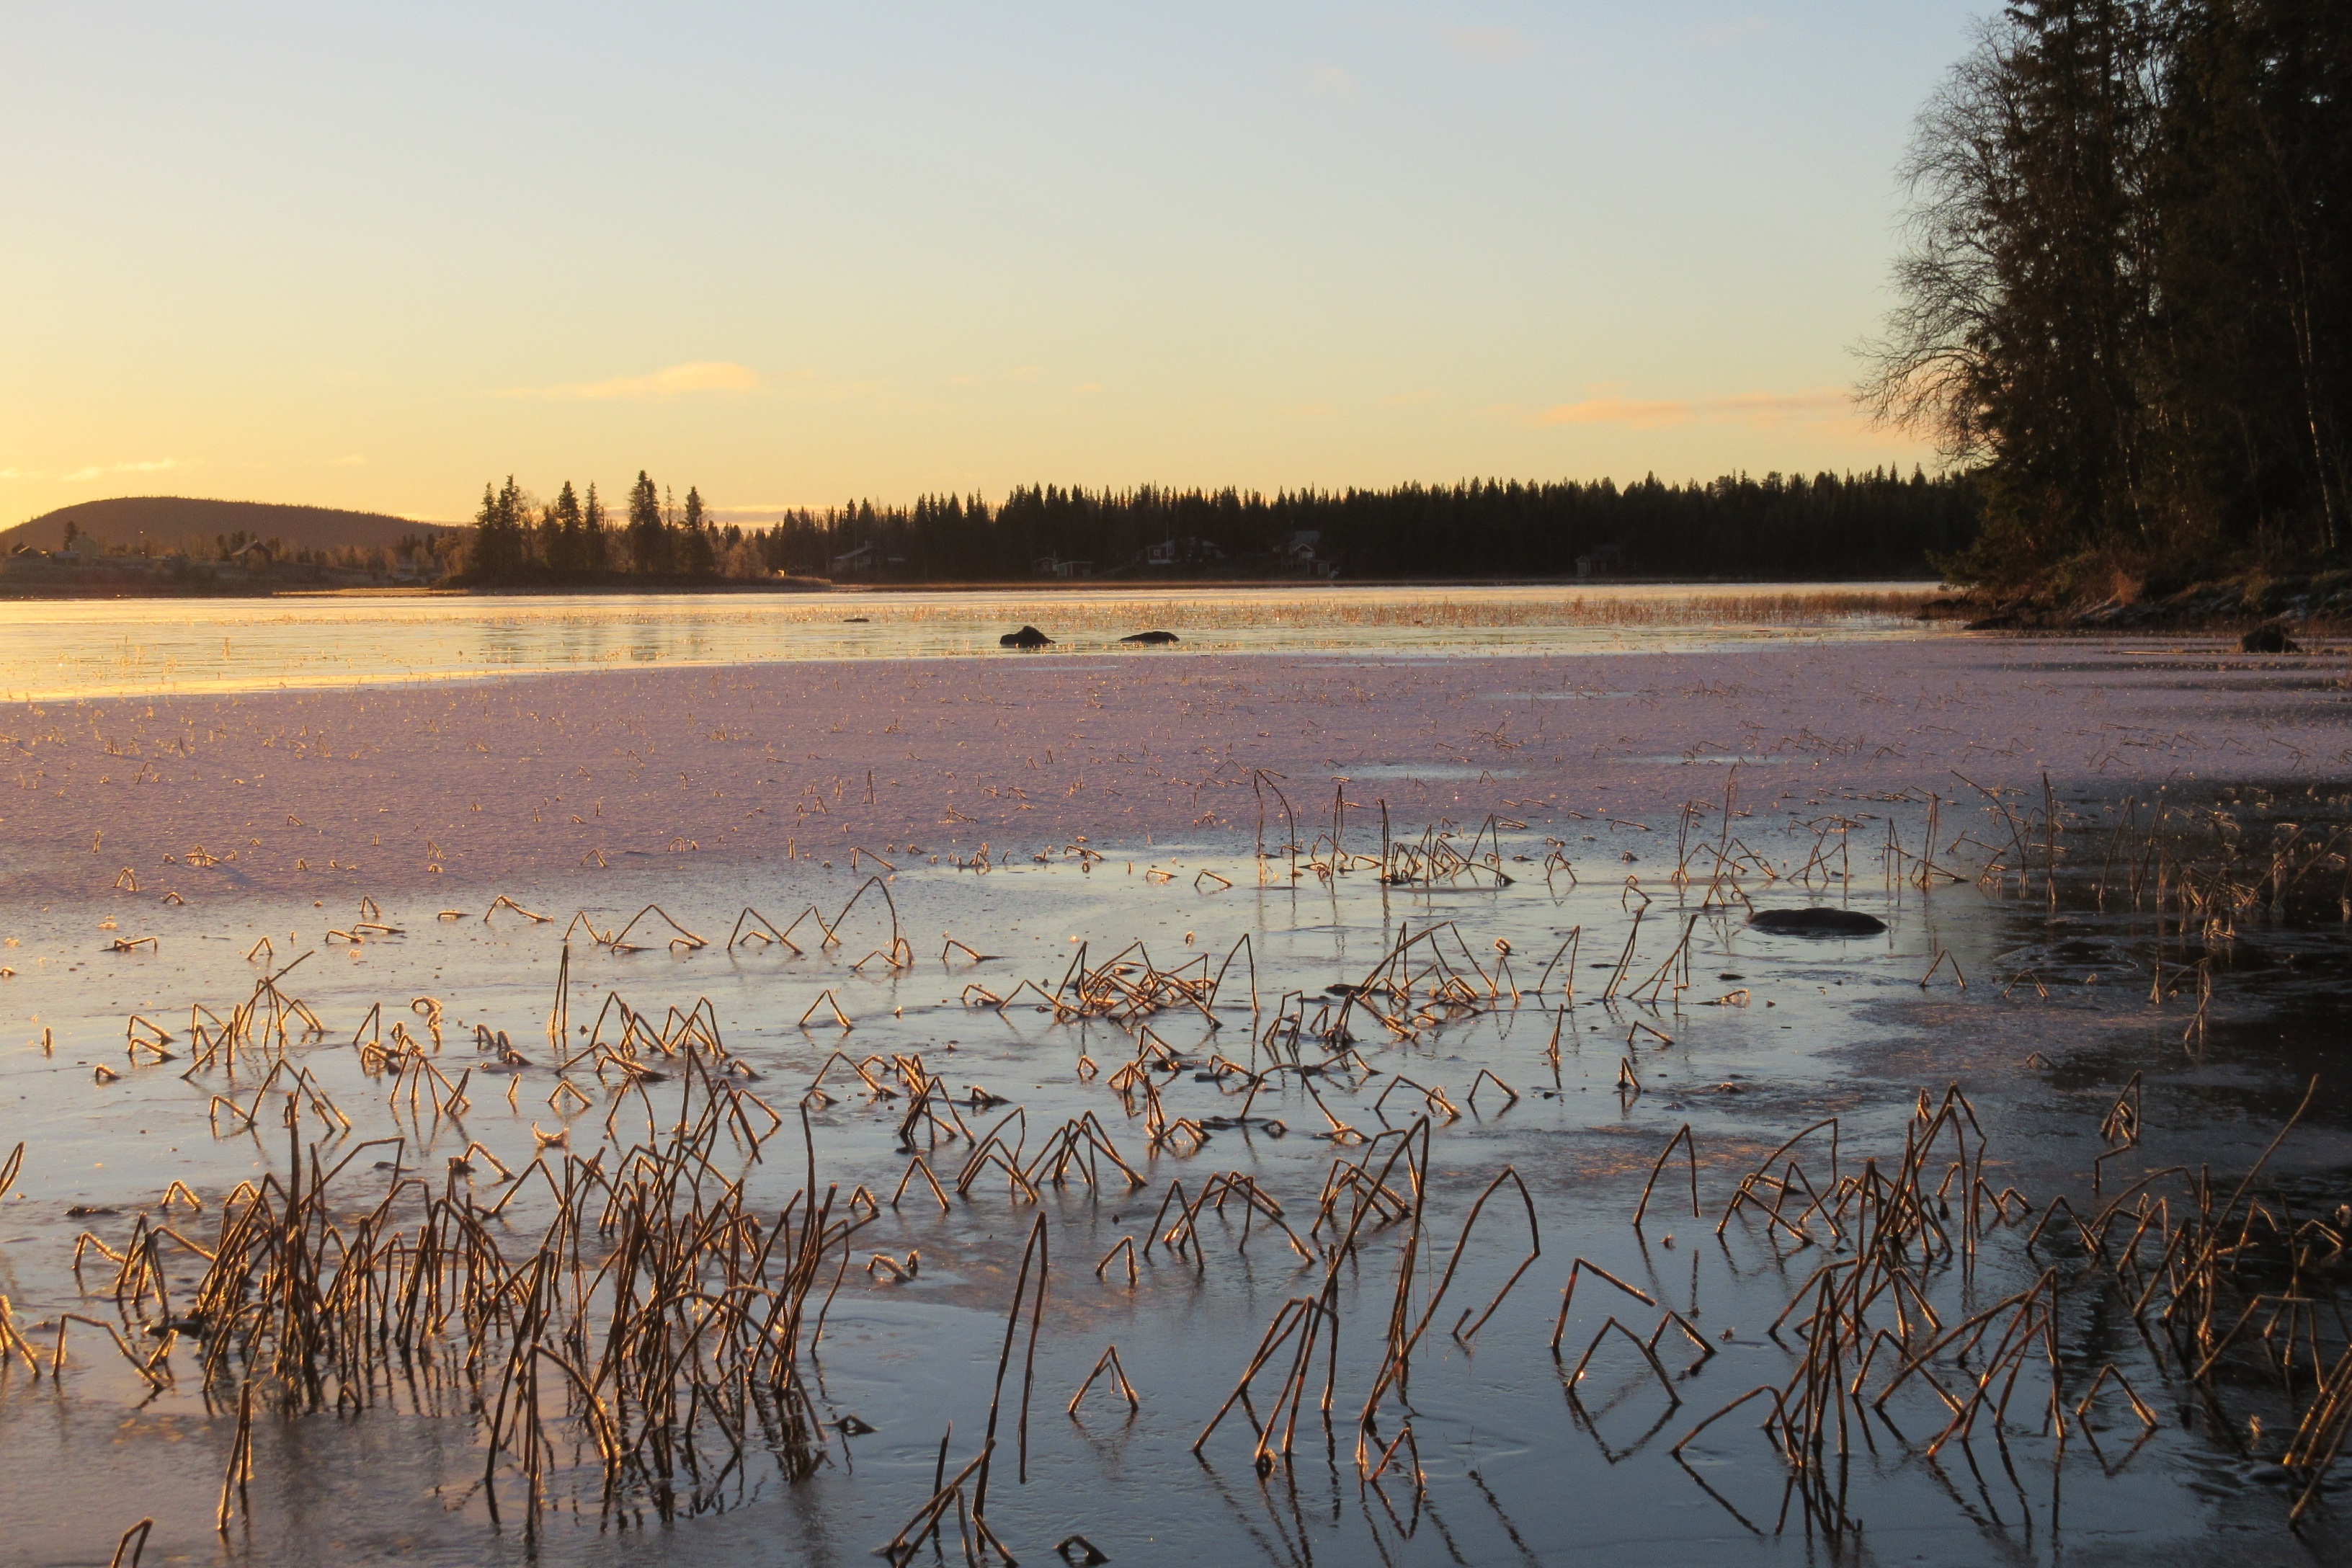
landscape, tree, water, nature, marsh, snow, winter, sunrise, sunset, sunlight, morning, shore, lake, dawn, river, dusk, pond, ice, evening, reflection, reservoir, season, body of water, sweden, landscapes, wetland, habitat, loch, water bird, norrbotten, mudflat, natural environment, atmospheric phenomenon, soutuj rvi